COVID-19 vaccination in Bulgaria

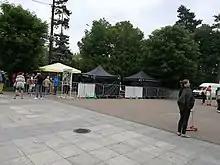
A long-distance view of a mobile vaccination point against COVID-19 in the Borisova gradina in Sofia.

On 8 March 2021, the Health Ministry took the decision to distribute a larger quantity of vaccines for the provinces where the infection rate is higher, such as Kyustendil.